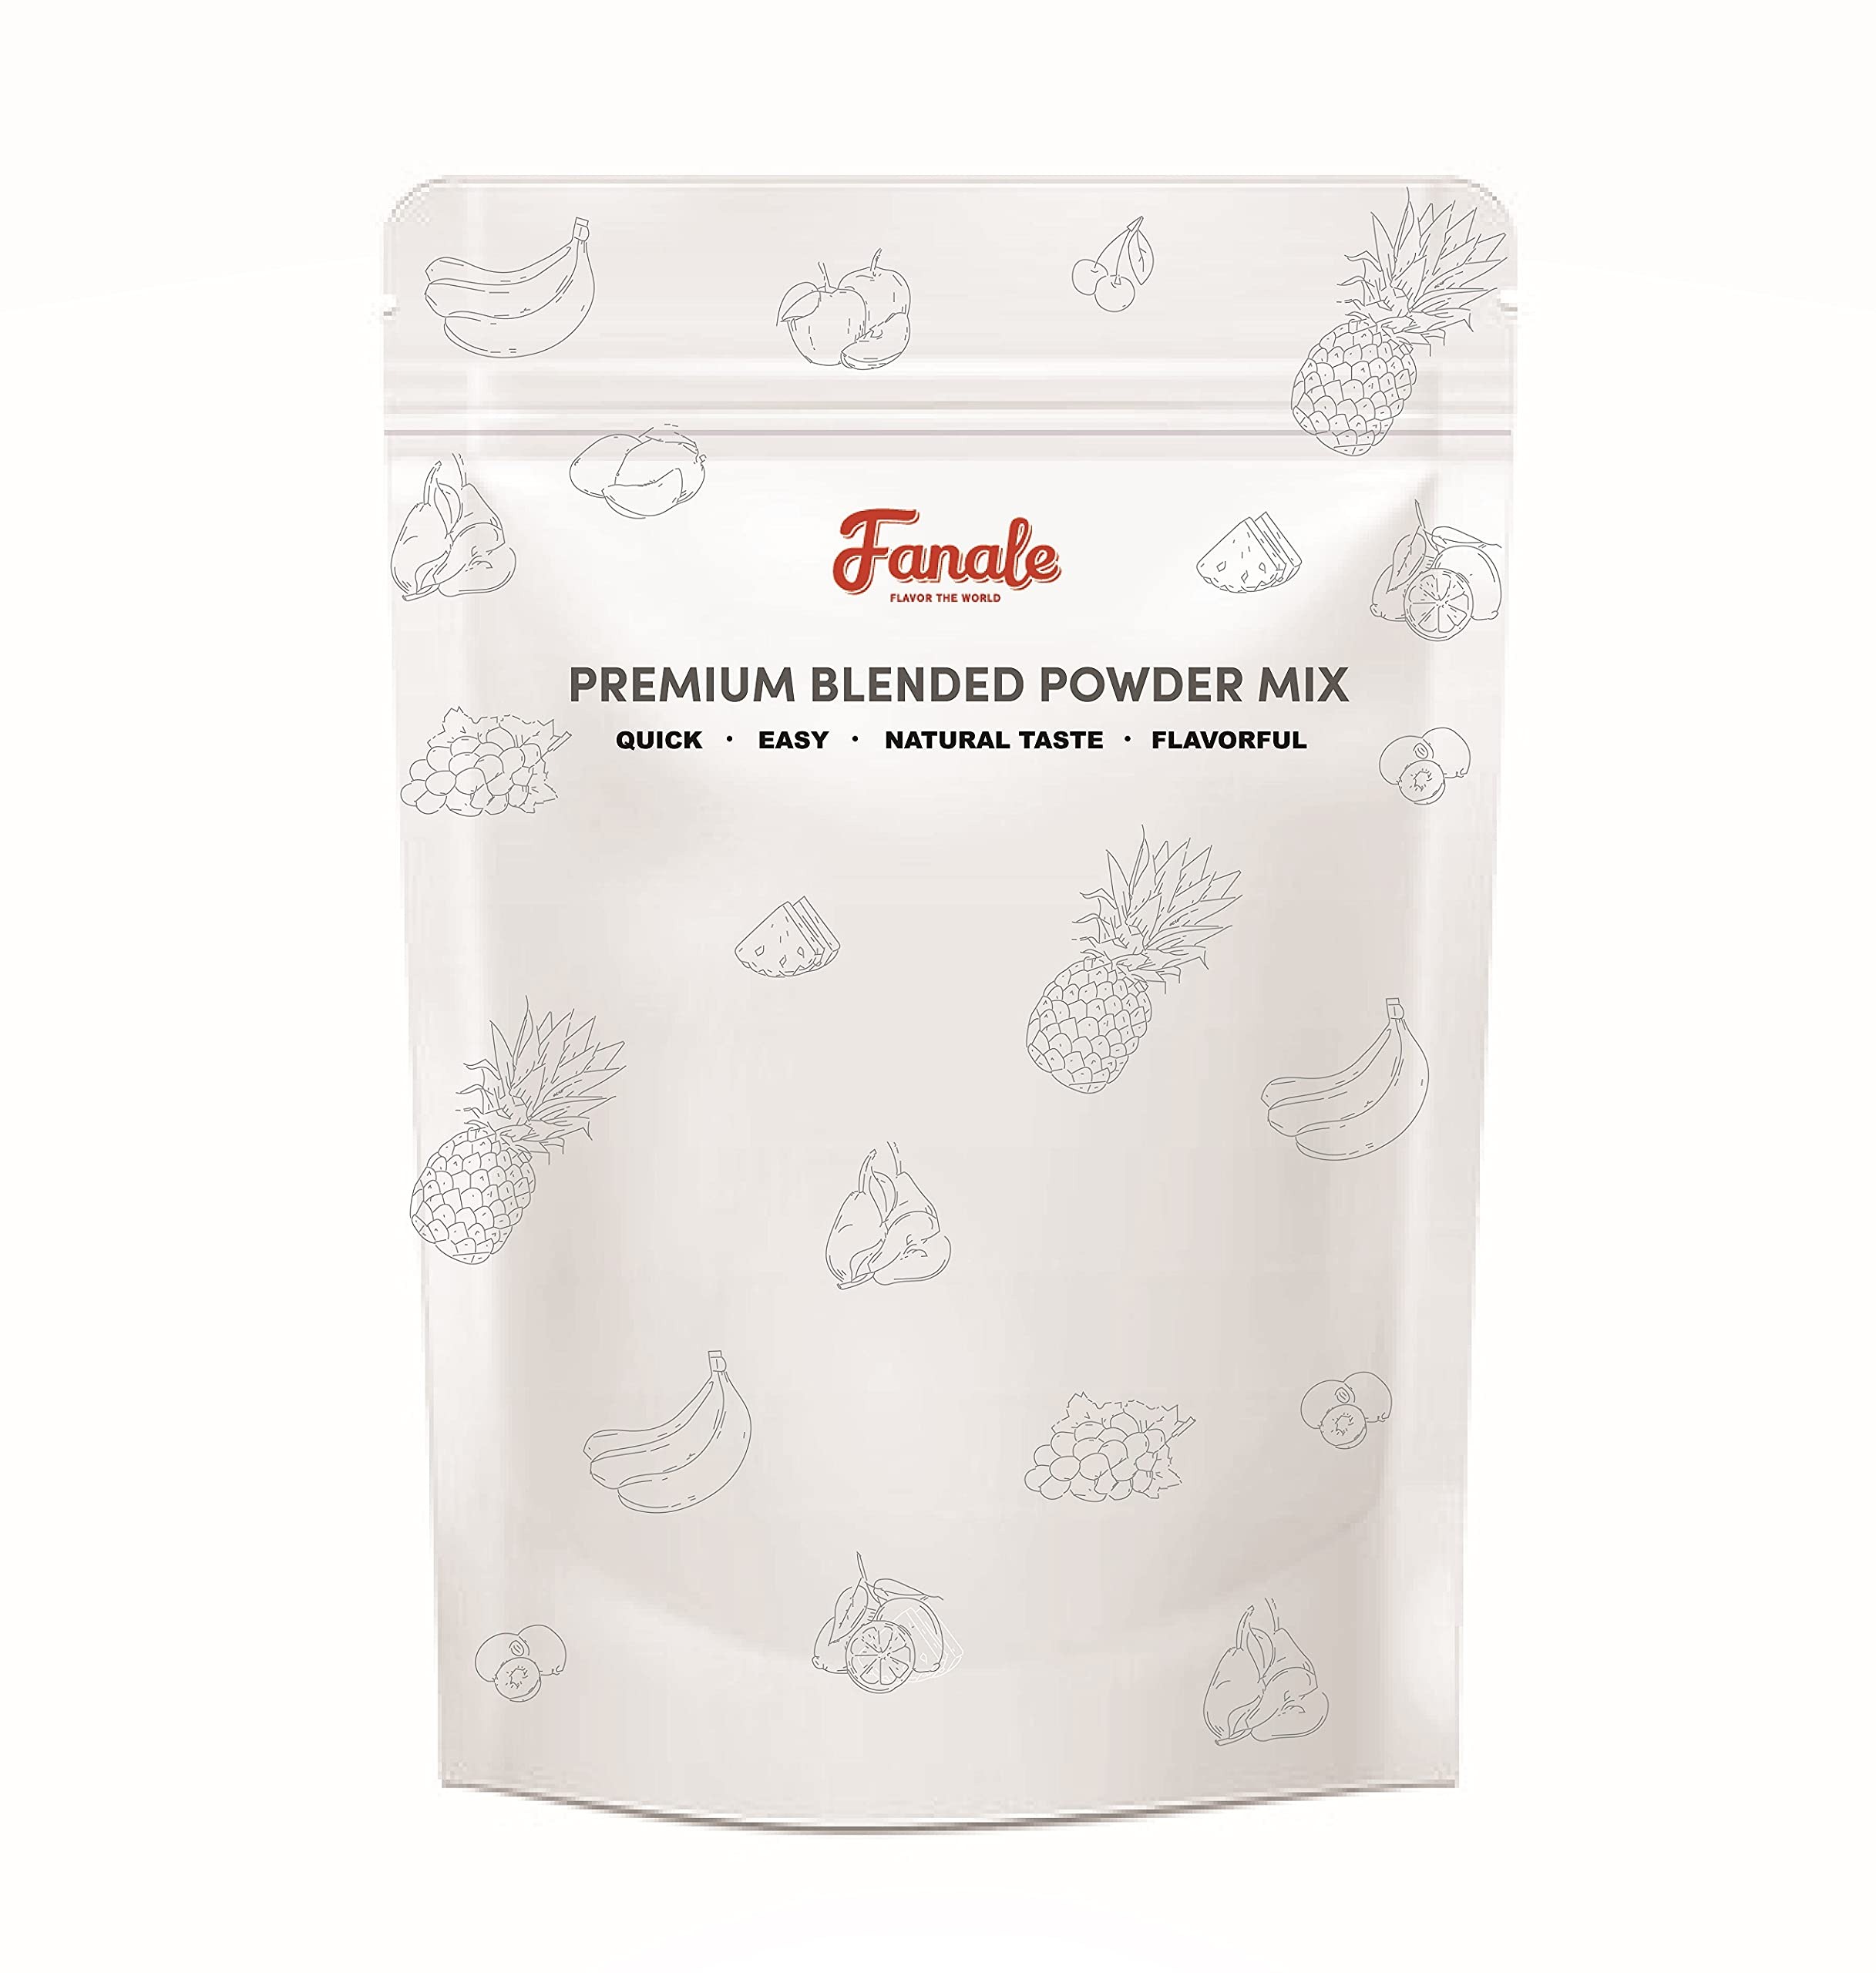
Item Name: Fanale Premium Thai Iced Bubble Tea Flavoring Powder | Perfect for Baking, Smoothies, Desserts and Drinks | Instant Flavoring Powder for Boba Milk Tea - 2.2 Pounds (Pack of 1)
Bullet Point 1: ✅ Multi-purpose ingredient: This Thai Iced flavor powder can be used in a variety of recipes, including baked goods, smoothies, drinks, and more. It's a versatile ingredient that can be added to almost anything to give it a nutty flavor.
Bullet Point 2: ✅ Made with high-quality ingredients for a rich, authentic taste: We only use the best ingredients to ensure that our Thai Iced flavor powder has an authentic, rich taste that will elevate your recipes. You can trust that this product is made with care and attention to detail.
Bullet Point 3: ✅ Freshness & Convenience in Every Use: The resealable bag that our Thai Iced flavor powder comes in makes it easy to store and use. You can keep it in your pantry or kitchen cabinet and pull it out whenever you want to add some nutty flavor to your creations.
Bullet Point 4: ✅ Easy to use: Simply measure out the desired amount of Thai Iced flavor powder and mix it into your recipe. No need to chop, grind, or blend Thai Iced, as this powder provides all the nutty flavor you need in a convenient form.
Bullet Point 5: ✅ Gluten-free and vegan: Our Thai Iced flavor powder is gluten-free and vegan, making it a great choice for those with dietary restrictions. It's a versatile ingredient that can be used in a wide range of recipes, including ones that are gluten-free or plant-based.
Product Description: We carry many flavors of powder for blending smoothie or for making milk tea drinks. These powders can be used in many different uses for such as bakery, cake, cookies, coffee, and much more. Please give these wonderful flavoring powder a try for your food business.
Value: 1.0
Unit: Count

Price: 19.99